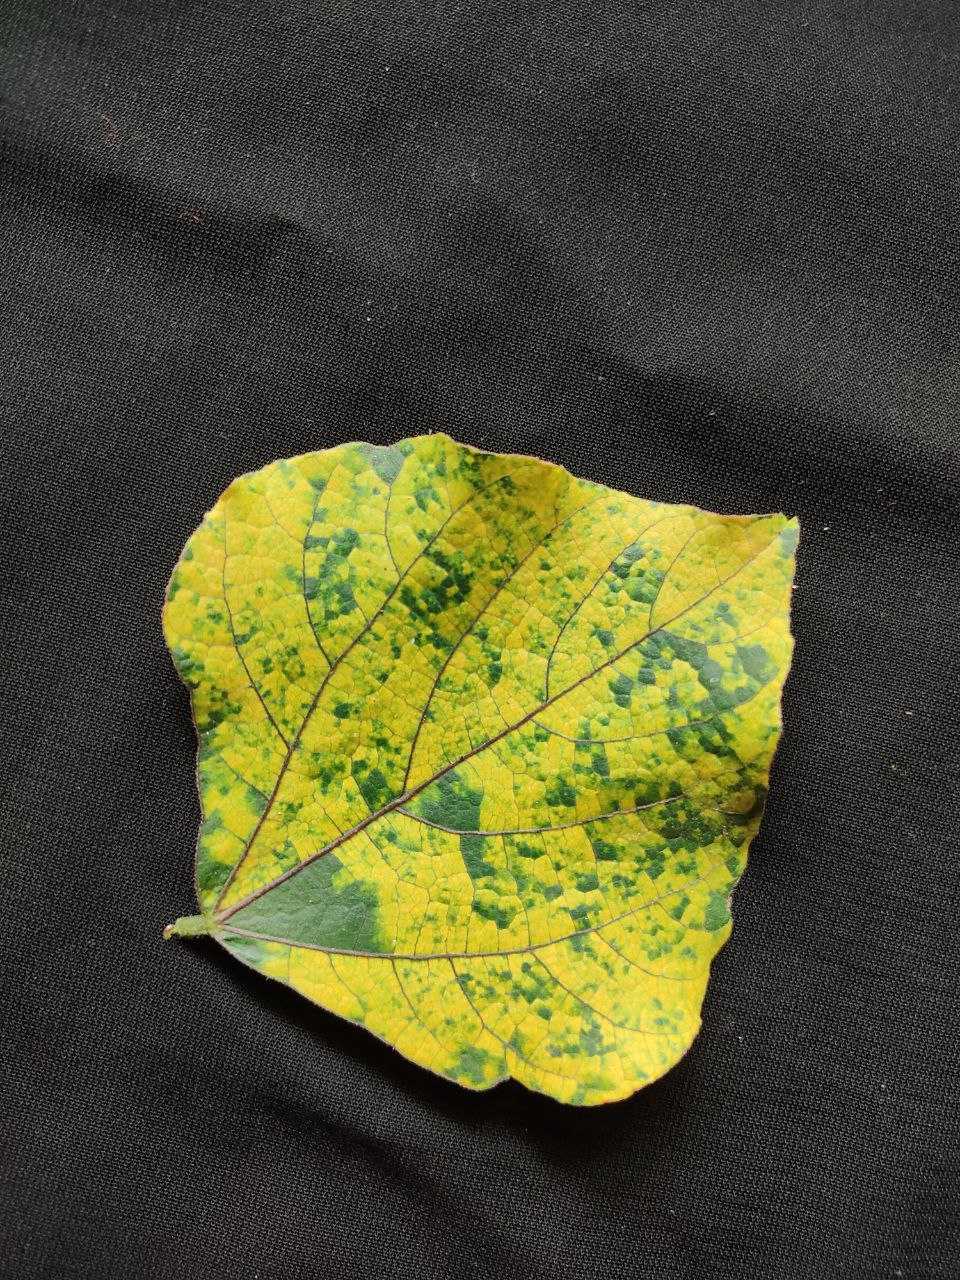
Crop: bean
Leaf condition: Mosaic Virus